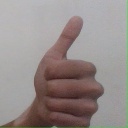
अक्षर: थ